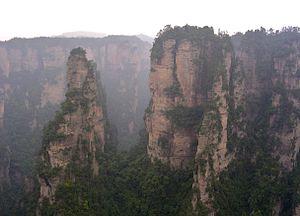
Zhāngjiājiè est une ville-préfecture du nord-ouest de la province du Hunan en Chine. Elle est située à 400 km de Changsha, capitale de cette province du sud-est de ce pays. Zhāngjiājiè compte une population de 1,5 millions km² sur une superficie de 9518 km². La région est reculée et montagneuse mais réputée grâce au Parc forestier national de Zhangjiajie.